Bai Chongxi

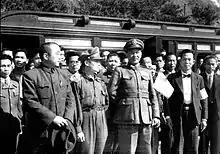
Bai Chongxi in Taiwan after the February 28 Incident.

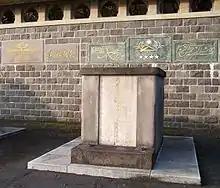
Grave of Bai Chongxi at Taipei Muslim Cemetery on Chongde Street, Xinyi District, Taipei

The riots following the February 28 Incident of 28 February 1947 that broke out in Taiwan due to poor governance by the central government appointed officials and the garrison forces caused many casualties of both native Taiwanese and mainland residents. Bai was sent as Chiang Kai-shek's personal representative on a fact finding mission and to help pacify the populace. After a two-week tour, including interviews with various segments of the Taiwan population, Bai made sweeping recommendations, including replacement of the governor, and prosecution of his chief of secret police. He also granted amnesty to student violators of peace on the condition that their parents take custody and guarantee subsequent proper behavior. For his forthright actions, native Taiwanese held him in high regard.